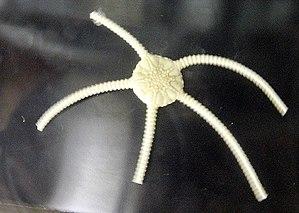
Les Ophiurida sont un ordre d'échinodermes dans la classe des ophiures, qui ressemblent à des étoiles de mer.
Les Ophiomusium sont une famille d'ophiures de l'ordre des Ophiurida.
Les Ophiosphalmidae constituent une famille d'ophiures, de l'ordre des Ophiurida.
Les Ophiures sont une classe d'Échinodermes proche des étoiles de mer. Elles se nourrissent principalement de jeunes mollusques, d'annélides et de divers débris. Leurs cinq bras sont fins, le disque central est bien individualisé et elles ne possèdent pas d'anus.